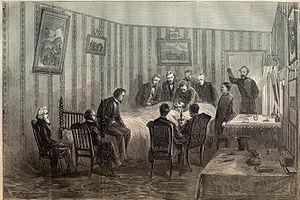
L’assassinat d'Abraham Lincoln a eu lieu le 14 avril 1865 à Washington. Le seizième président des États-Unis, Abraham Lincoln, est tué par balle alors qu'il assiste à la représentation de la pièce de Tom Taylor, Our American Cousin, au théâtre Ford en compagnie de son épouse et de deux invités. L'assassin de Lincoln, l'acteur et sympathisant de la cause confédérée John Wilkes Booth, a recruté plusieurs complices, dont Lewis Powell et George Atzerodt, qu'il a chargé d'assassiner respectivement le secrétaire d'État William H. Seward et le vice-président Andrew Johnson. Par ce triple meurtre, Booth espère créer le chaos et renverser le gouvernement de l'Union. Malgré la mort de Lincoln, son complot échoue : Powell agresse Seward, mais ce dernier se remet de ses blessures, et Atzerodt, pris de panique, s'enfuit de Washington sans avoir vu Johnson.
Robert K. Stone est un médecin du XIXᵉ siècle, professeur au Columbia Medical College. Il était le médecin personnel du président Abraham Lincoln et de sa famille. En tant que tel, il dirigea l'équipe de médecins qui entouraient le président, après l'attentat qui devait lui coûter la vie, le 14 avril 1865.